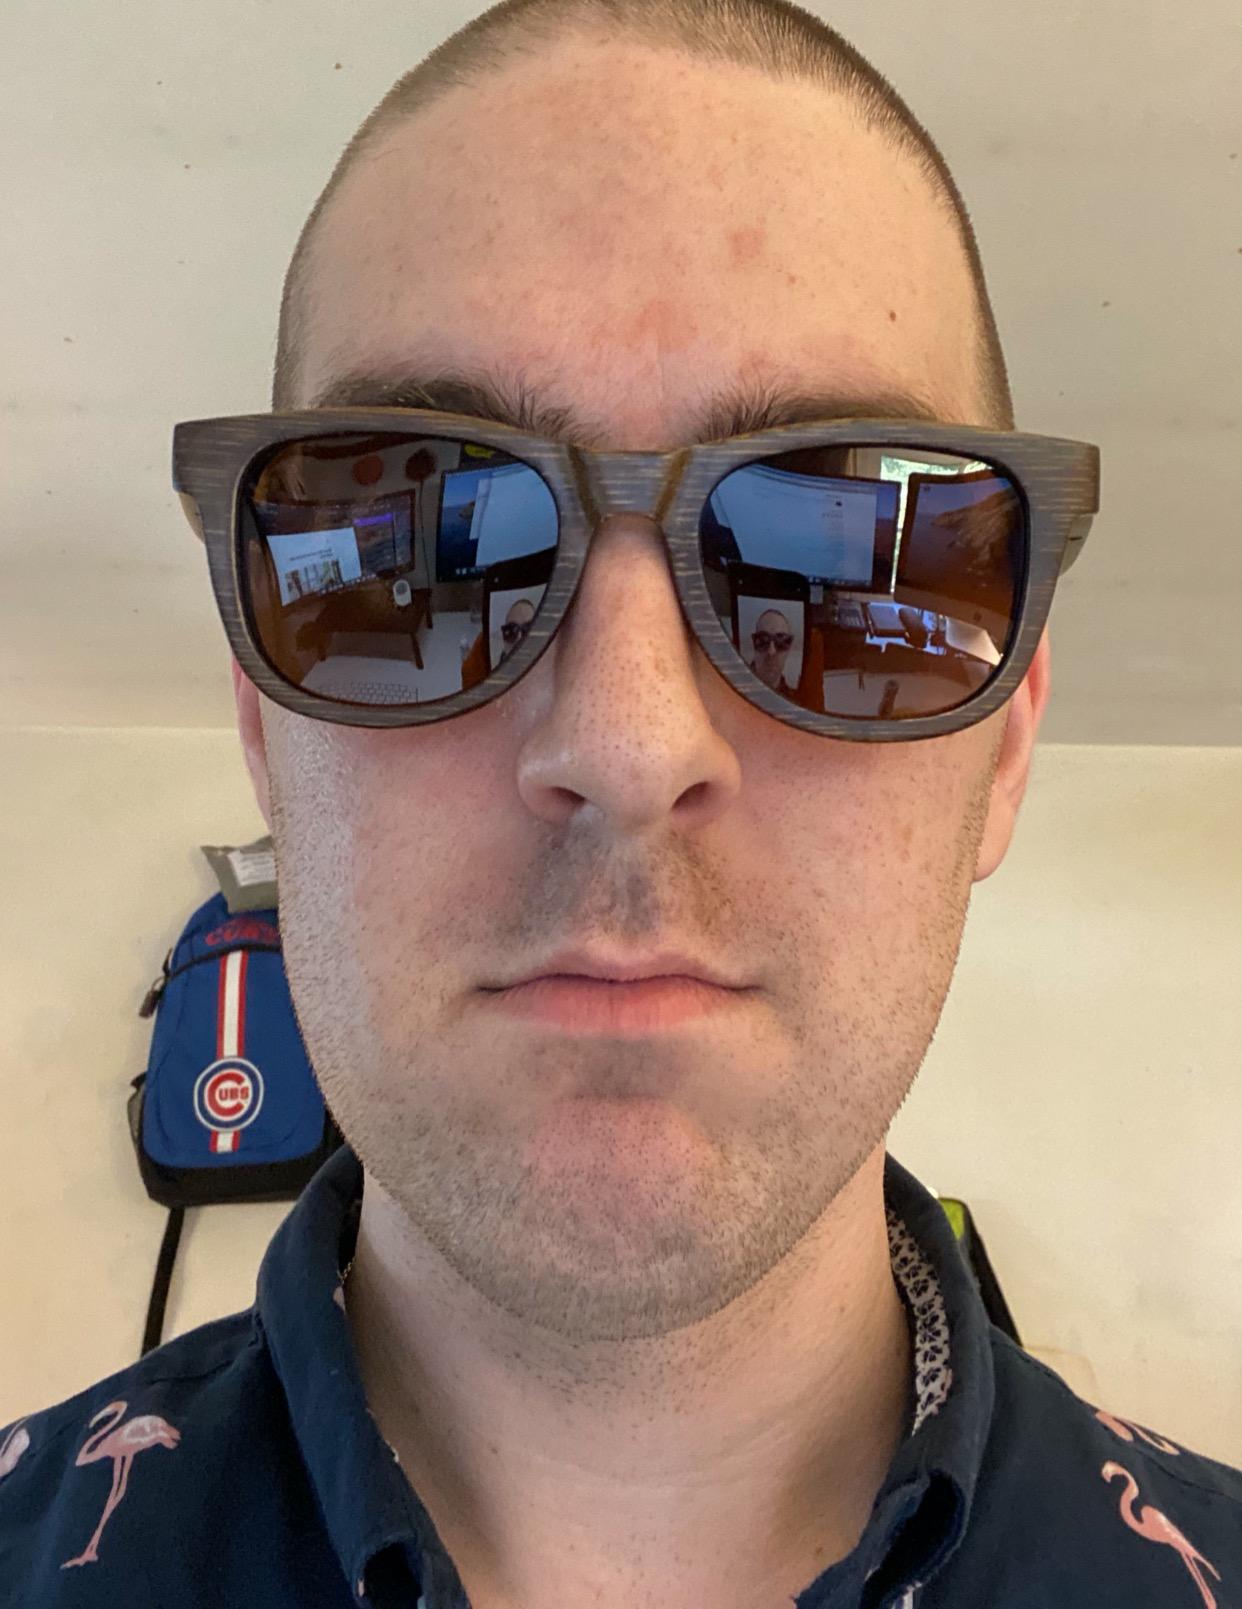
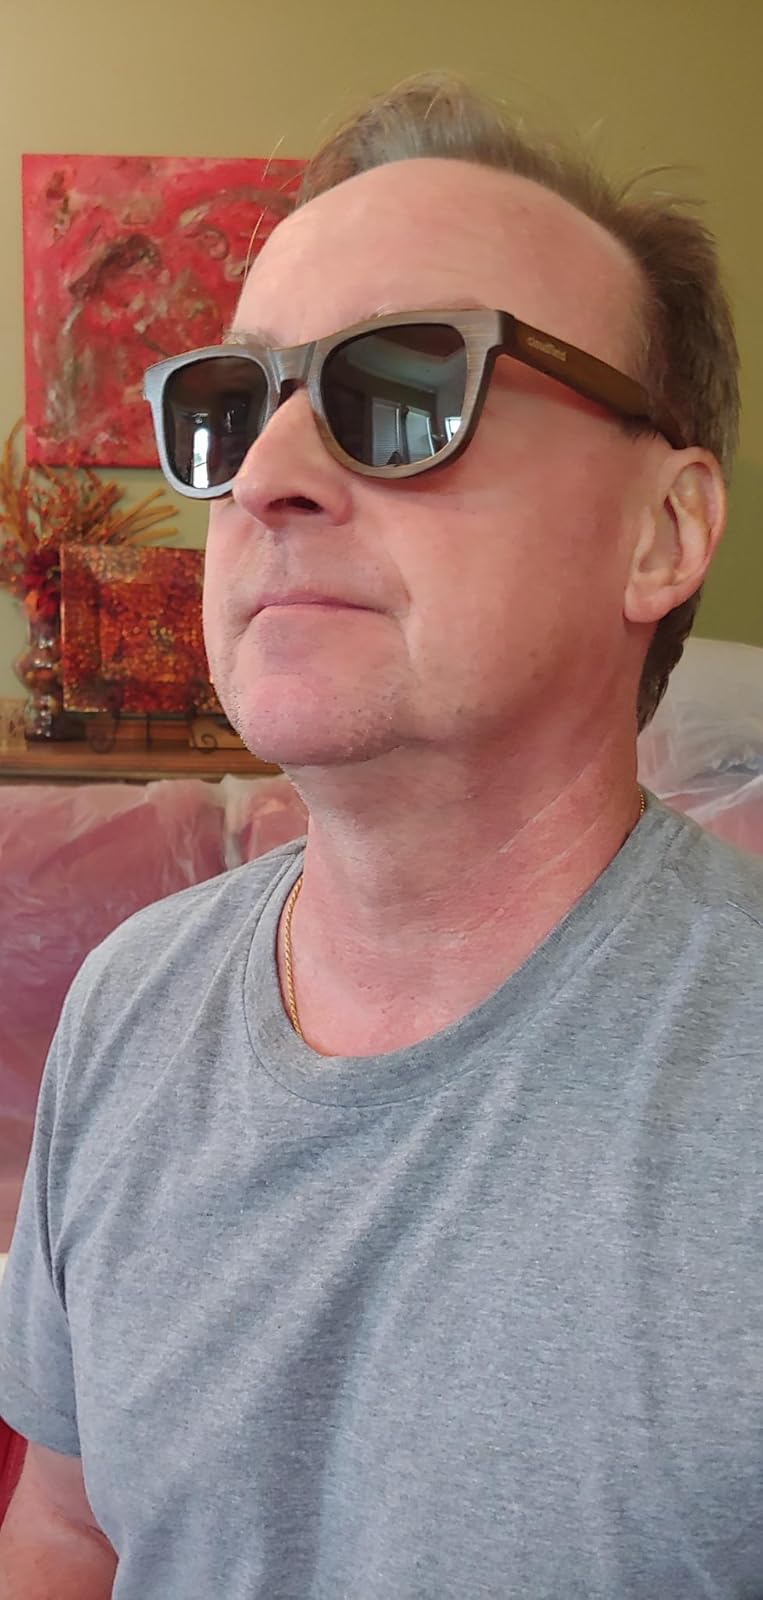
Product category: accessories_sunglasses
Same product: yes